Praxeme

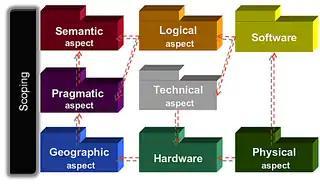
The Enterprise System Topology (EST) of Praxeme

Praxeme is a methodology for enterprise architecture which provides a structured approach to the design and implementation of an enterprise information architecture.